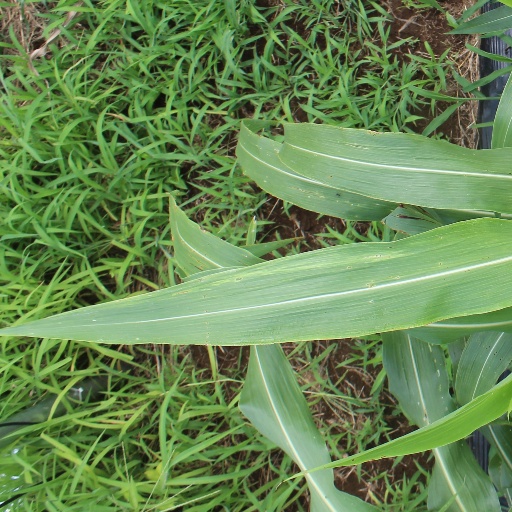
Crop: sorghum